Pinzón brothers

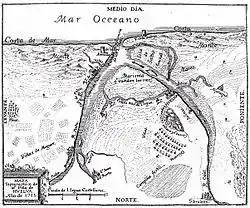
18th century topographic map, showing the location of the old port of Palos.

For many, the expression "port of Palos" brings to mind the present-day port with its old wharf, the "muelle de la Calzadilla" from which the "Plus Ultra" flying boat departed in 1926 to cross the Atlantic. This is not the 15th century port. The municipal ordinances of the era ("Ordenanzas Municipales de Palos (1484–1521)"), focused mainly on regulating the town's maritime activities never use the terms "puerto" (port) or "muelle" (wharf). The caravels of Palos "arrived at the riverbank" (""aportaban a la ribera""), where they discharged their goods and auctioned their fish. That is to say, the activities of the port were not conducted in any single place, but along the length of the bank of the Río Tinto, because of the large number of ships and relatively high volume of merchandise they had to handle.